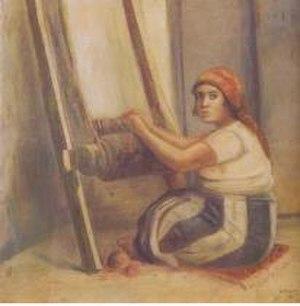
Hédi Khayachi, né en 1882 à Tunis et mort en 1948 à La Marsa, est un peintre tunisien. Il a été le premier peintre professionnel musulman en Tunisie et le portraitiste officiel de la cour des Husseinites.